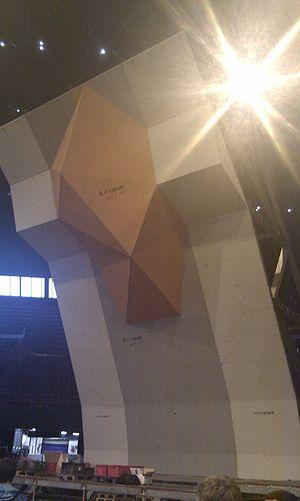
Mur d'escalade de difficulté, sans prise, pour les championnats du monde d'escalade de septembre 2012 à Paris-Bercy.
Les championnats du monde d'escalade de 2012 sont la 12ᵉ édition des championnats du monde d'escalade. Ils ont eu lieu au Palais omnisports de Paris-Bercy du 12 au 16 septembre 2012, et ont été organisés par la FFME.